Julio Just Gimeno

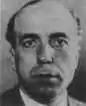

Julio Just Gimeno (5 March 1894 – 30 October 1976) was a Spanish journalist and politician who was minister of public works during the early part of the Spanish Civil War (1936–1939).